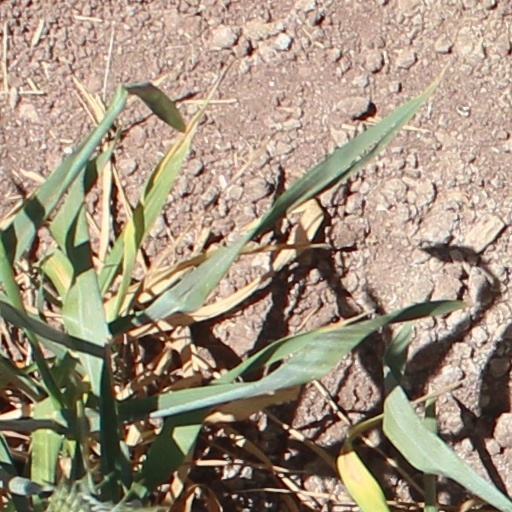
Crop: wheat